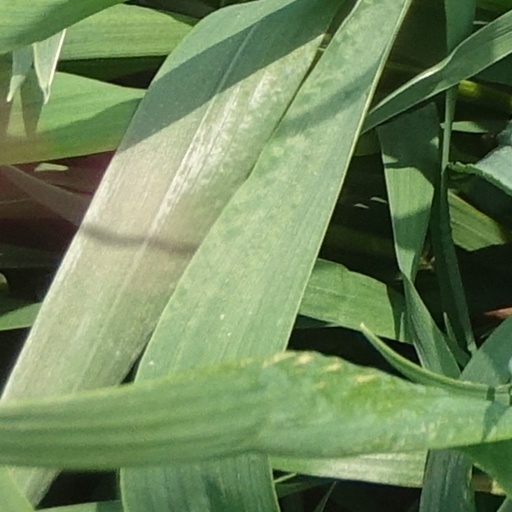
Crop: wheat